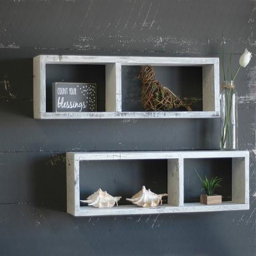
this beautiful floating shelf will add character to any room in your home .